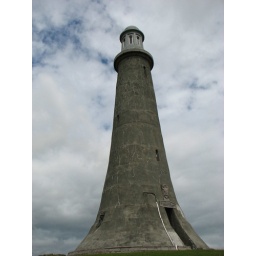
This large monument looks like a light house and is set on the Hoad in Ulverston